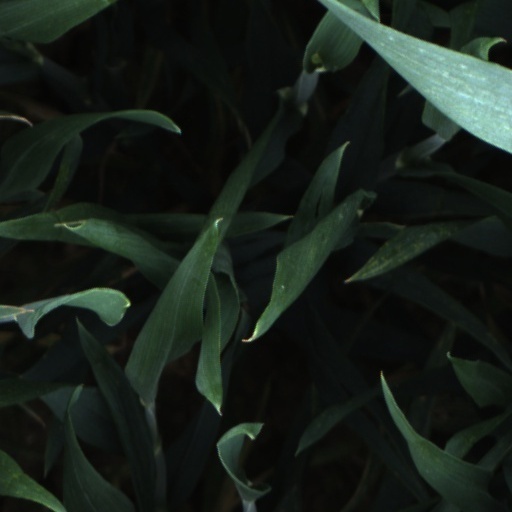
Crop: wheat